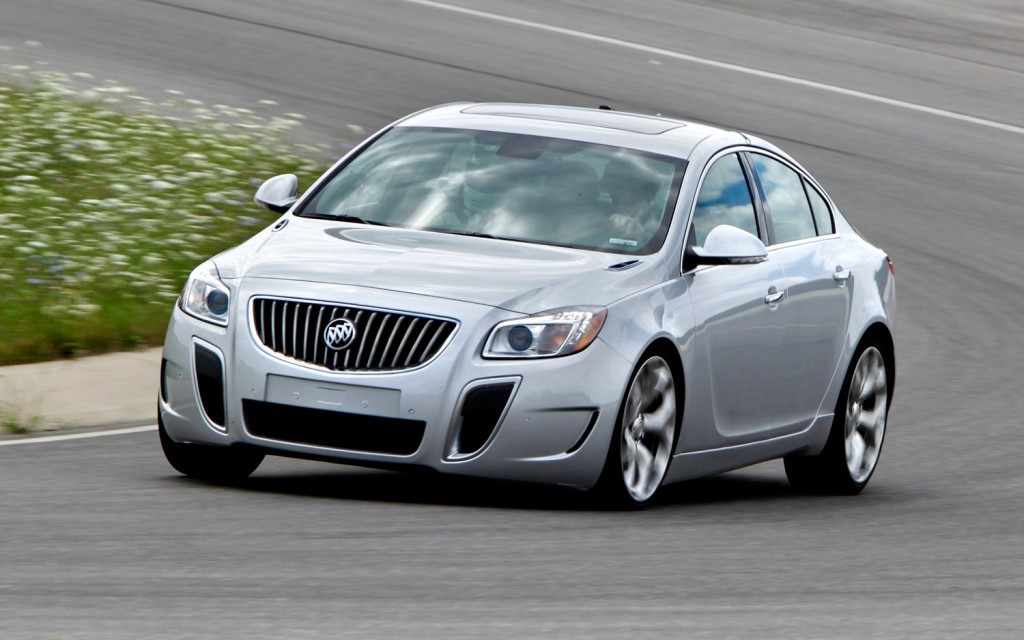
Car model: 2012 Buick Regal GS